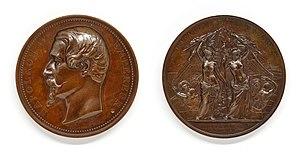
Médaille de Napoléon III - Bataille d'Inkermann - Oudiné 1854
La bataille d'Inkerman eut lieu le 5 novembre 1854, près d'Inkerman, entre l'armée russe et une coalition franco-britannique lors de la guerre de Crimée.